Alex Tsai

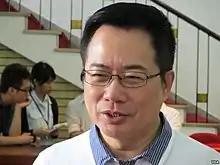
Tsai in 2012

Tsai Cheng-yuan (born 25 December 1953), also known by his English name Alex Tsai, is a Taiwanese politician and legal scholar. A member of the Kuomintang, he served as a legislator from 2008 to 2016. He was one of the 3rd members of the National Assembly.